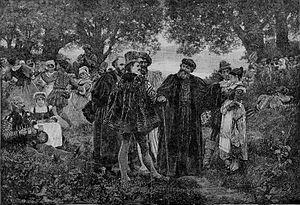
Gravure pour le tableau de Jules Garnier (1847-1889) présenté au salon de 1880
François Rabelais est un écrivain français humaniste de la Renaissance, né à la Devinière à Seuilly, près de Chinon.